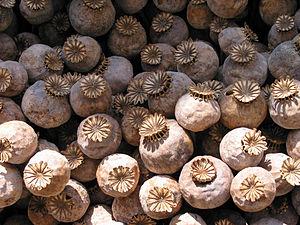
La narco-économie en Afghanistan désigne l'ensemble des activités liées à la culture, à la transformation et au trafic de drogue dans ce pays. Au cœur du « Croissant d'or », l'Afghanistan est un des principaux producteurs de produits stupéfiants au monde et une plaque tournante du narcotrafic en Asie.
Le pavot somnifère ou pavot à opium, appelé également « pavot des jardins », est une espèce de plante herbacée annuelle de la famille des Papaveraceae originaire d'Europe méridionale et d'Afrique du Nord.